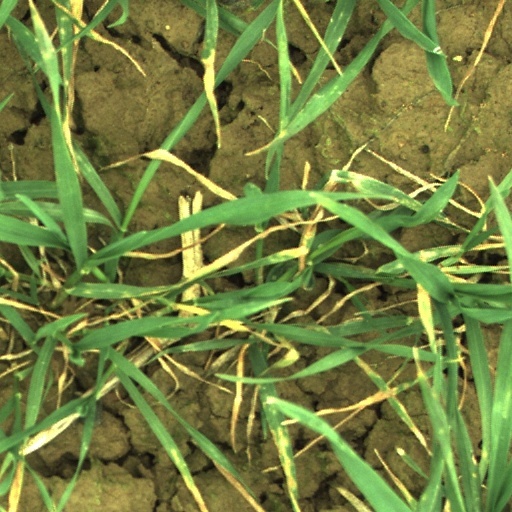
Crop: wheat